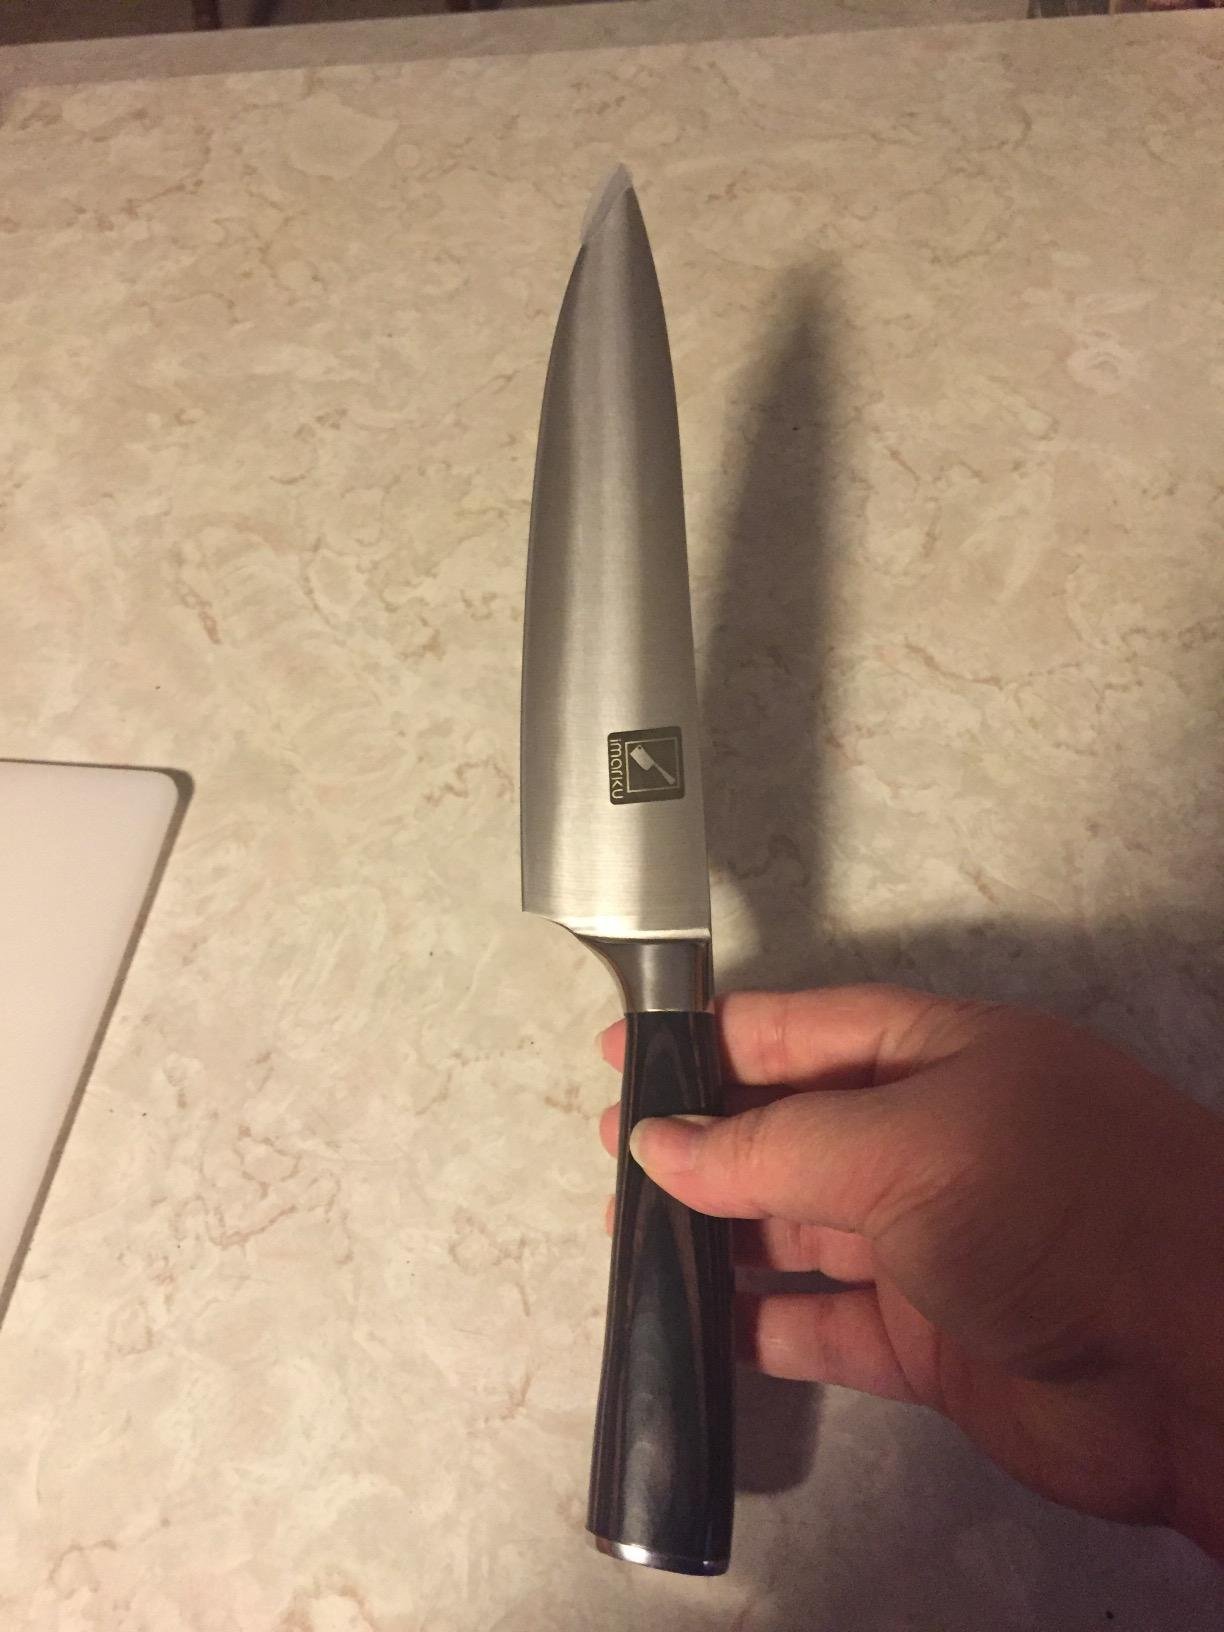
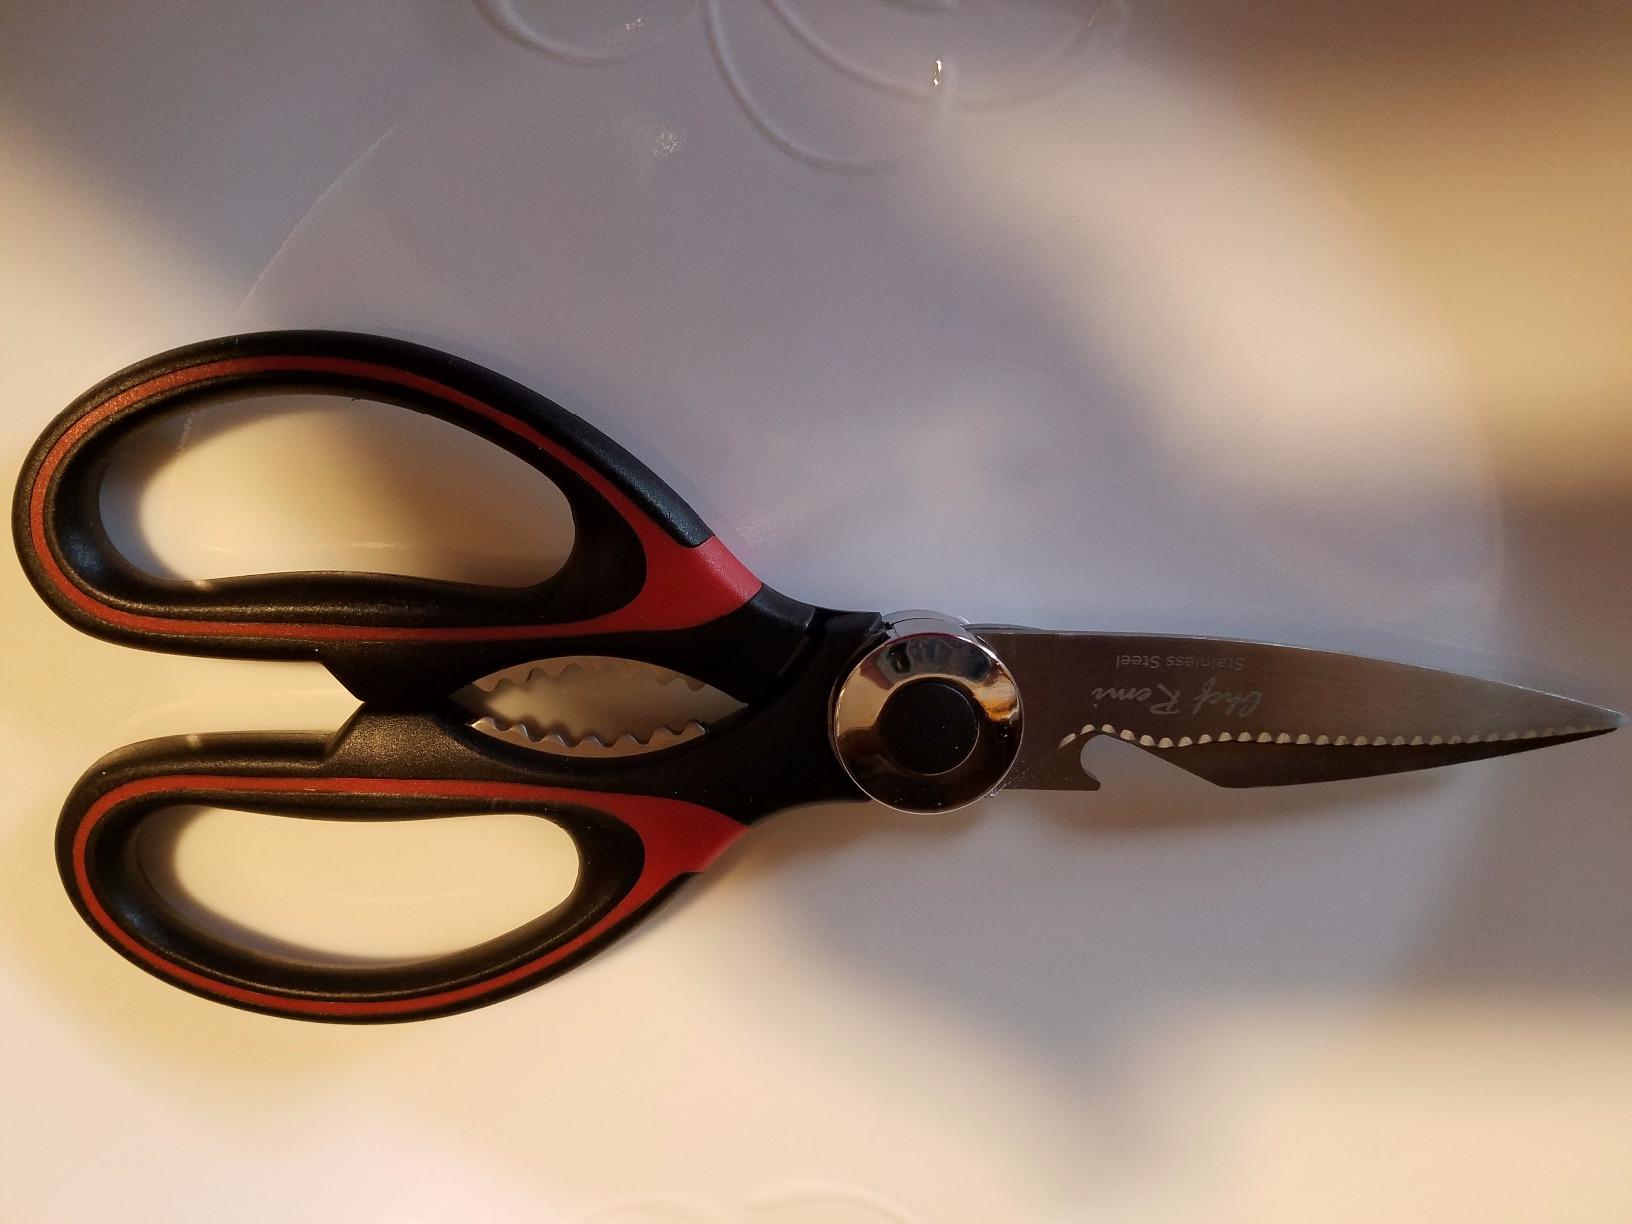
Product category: items_knife
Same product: no